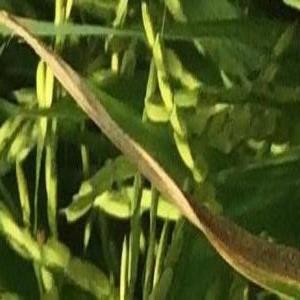
Disease: Bacterialblight